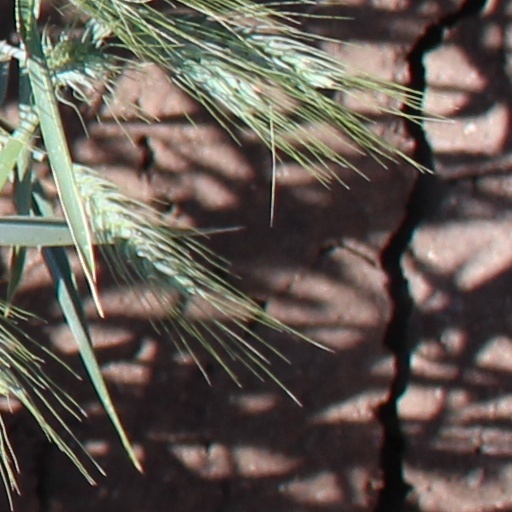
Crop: wheat